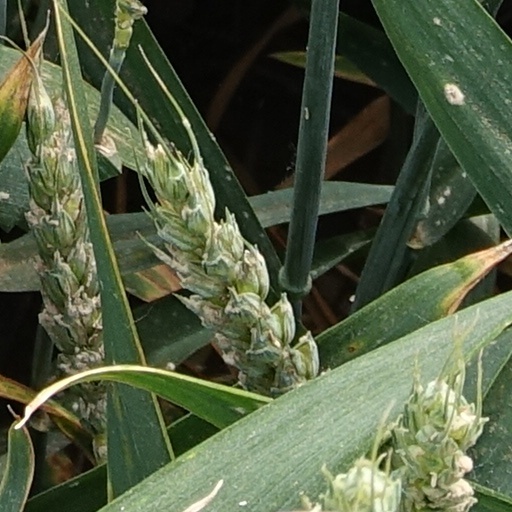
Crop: wheat